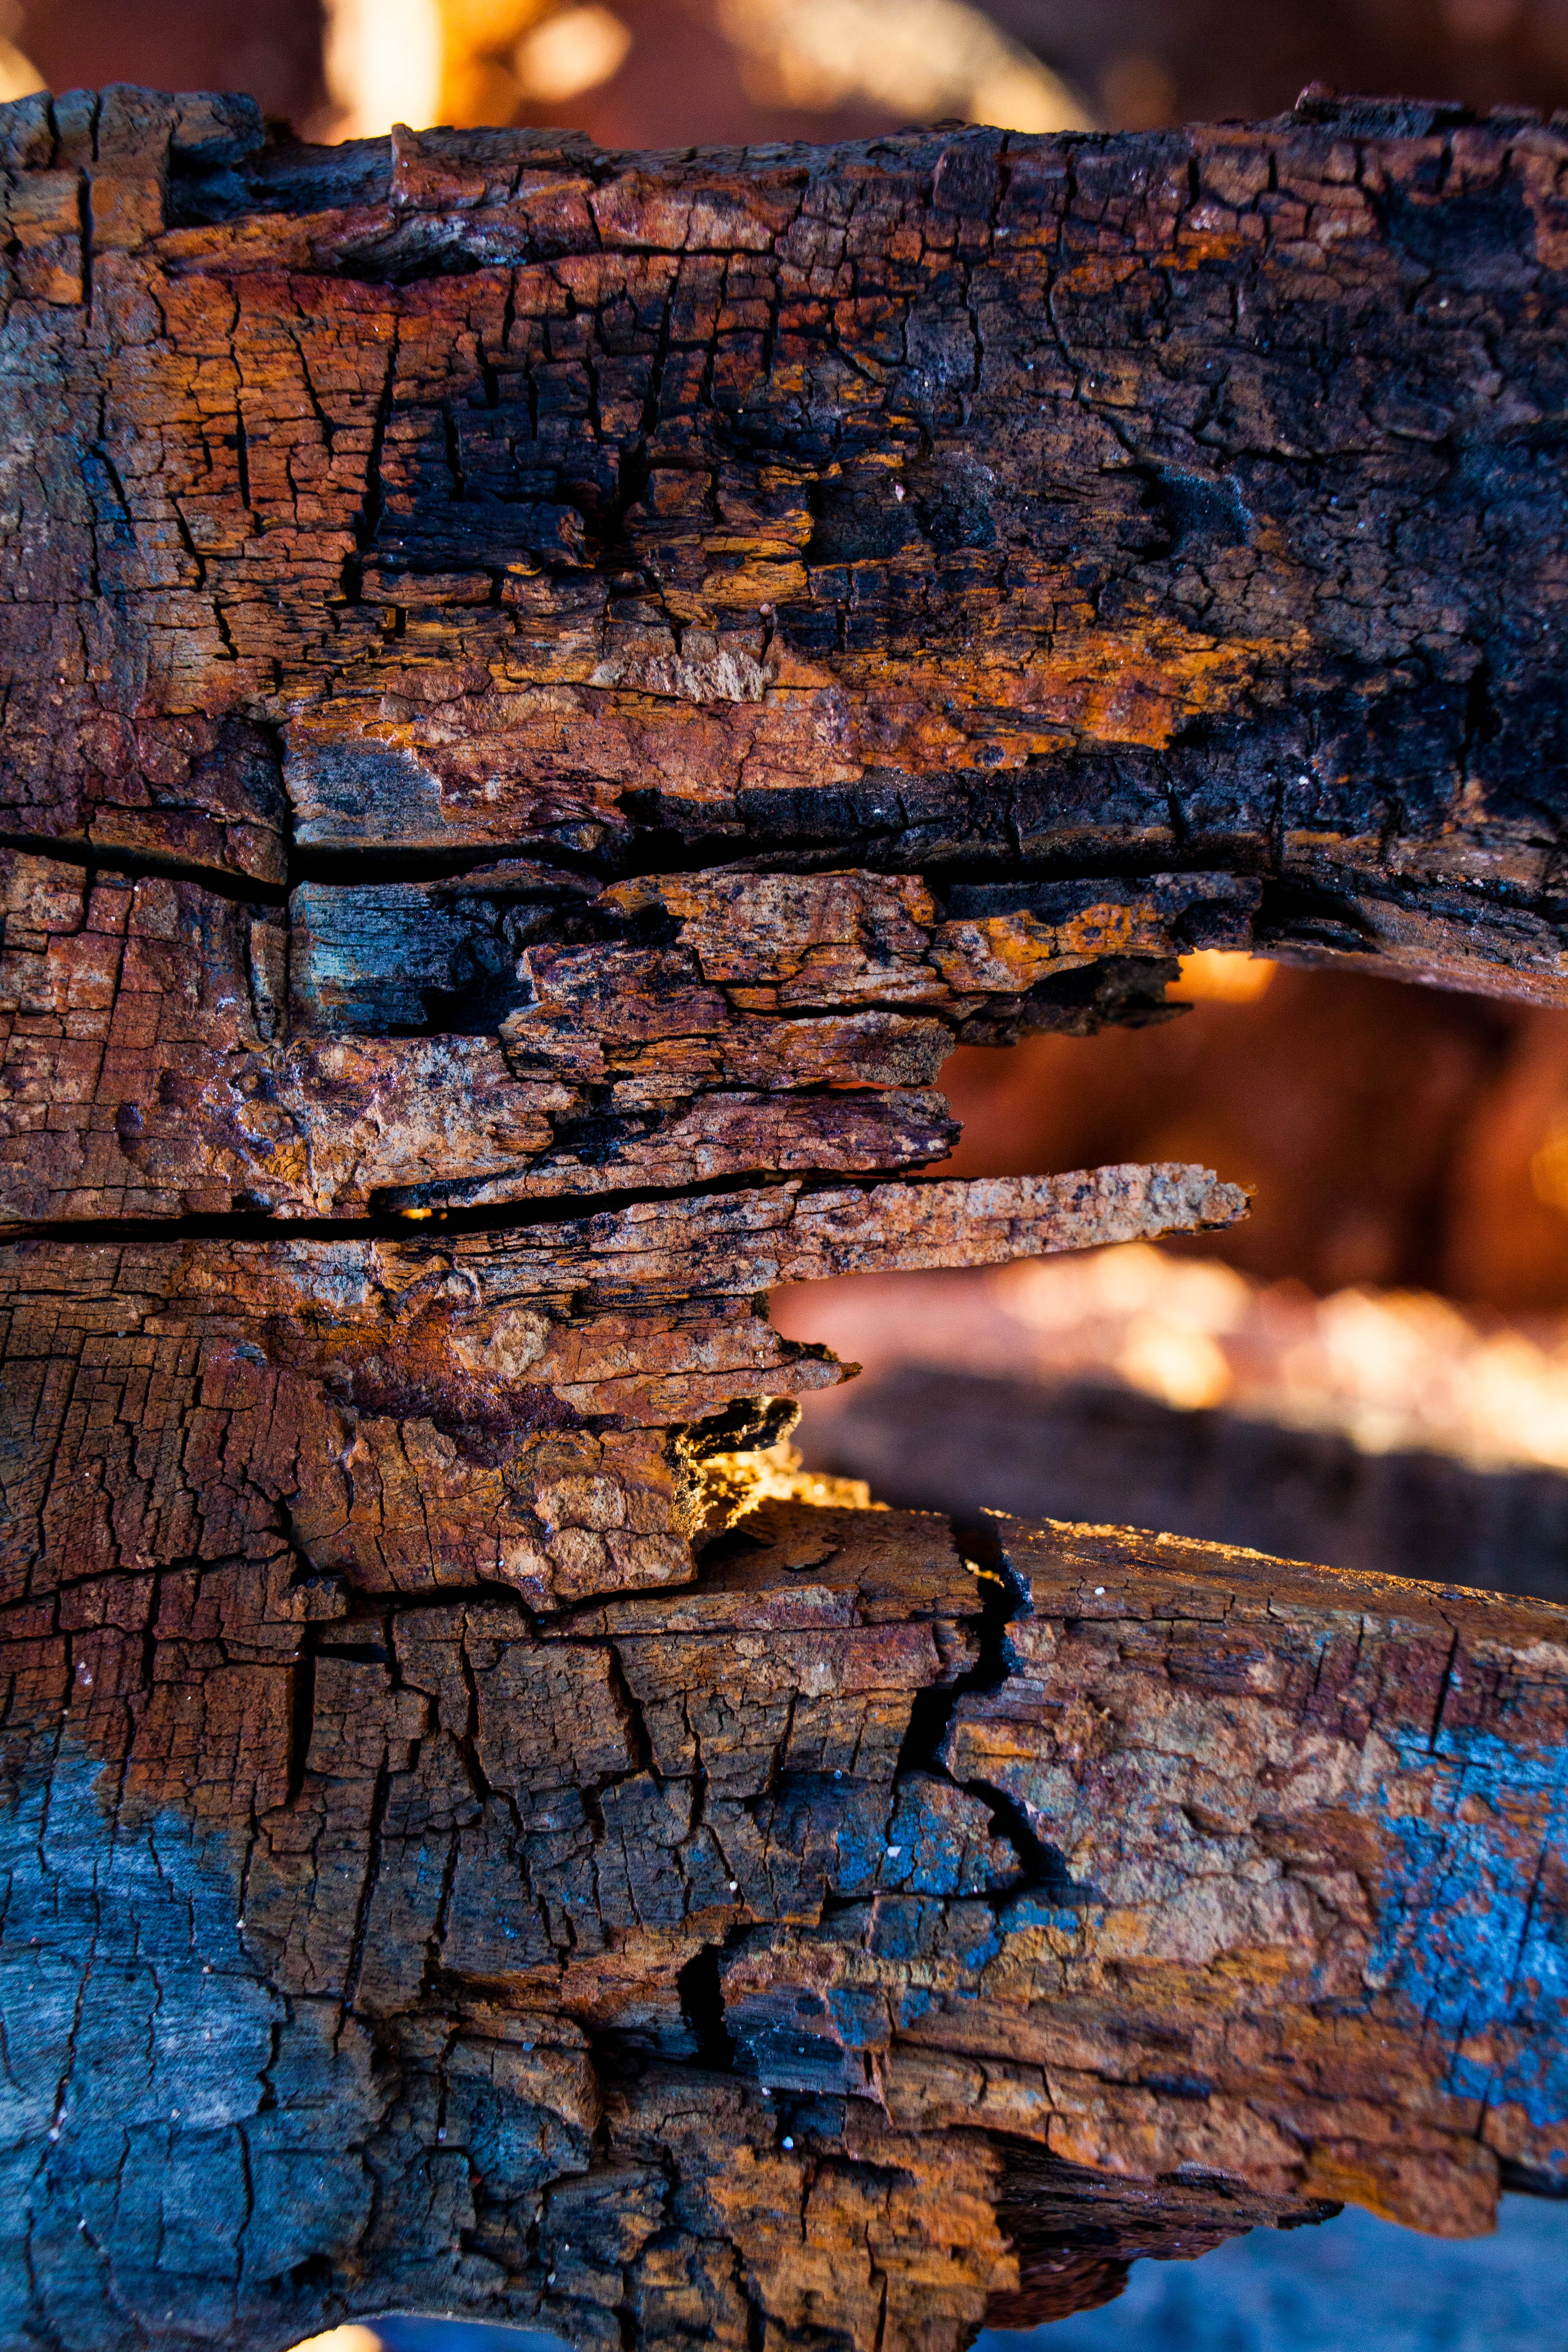
tree, nature, rock, abstract, wood, texture, plank, leaf, wall, reflection, red, autumn, soil, blue, season, burnt, material, geology, carbon